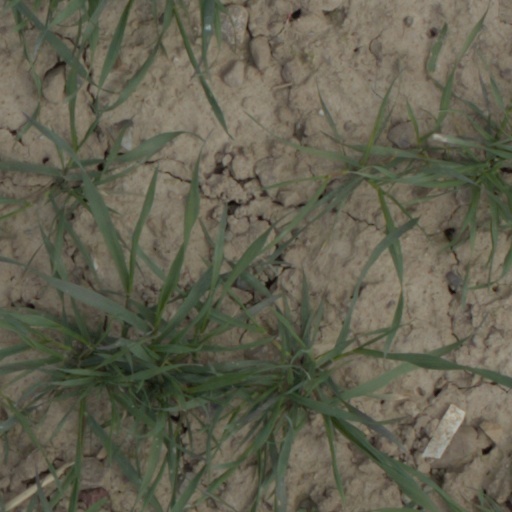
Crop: wheat